S2 highway (Georgia)

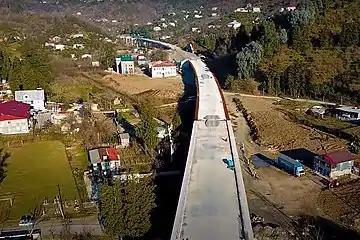
Batumi Bypass under construction (2018-)

In 2005 the Georgian government initiated the East-West Highway project, an ambitious internationally sponsored long term project which aims to create a east-west transport corridor through Georgia, connecting Azerbaijan and Armenia with Turkey by upgrading Georgian sections of the E60 (Poti-Tbilisi-Red Bridge, Azerbaijan) and E70 (Poti-Batumi-Sarpi, Turkey) highways to strengthen Georgia's position as South Caucasus transport hub.